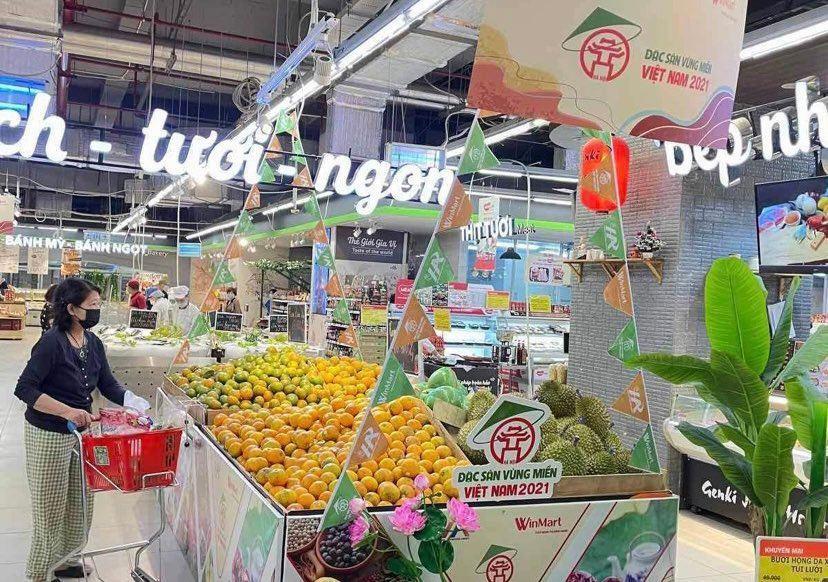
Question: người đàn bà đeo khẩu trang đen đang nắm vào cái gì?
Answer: bà ấy đang nắm tay vịn của xe đẩy siêu thị